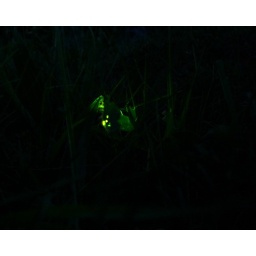
A female glow worm (lampyris noctiluca) peeping through the grass in a field in Princes Risborough, Bucks, UK